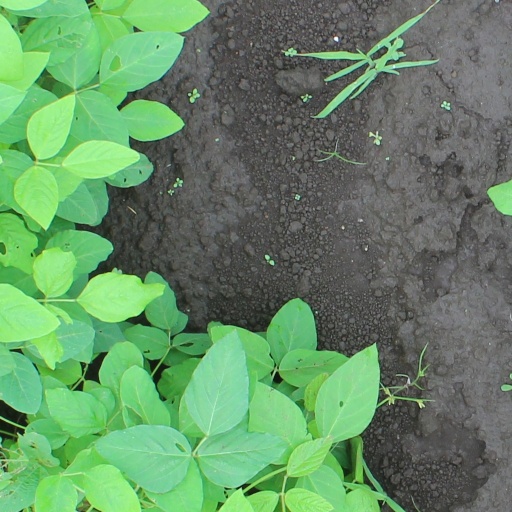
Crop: soybean